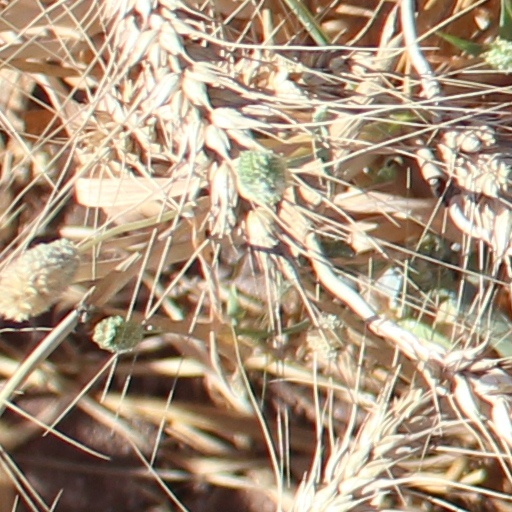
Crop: wheat